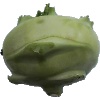
Label: kohlrabi